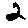
Label: 2